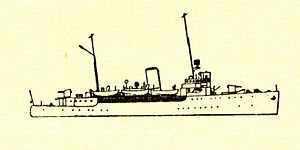
Inspektionsskibet Hvidbjørnen
Inspektionsskibet Hvidbjørnen. Fra Håndbog for Orlogsgaster
Inspektionsskibet Hvidbjørnen (1928).
Hvidbjørnen blev bygget på Orlogsværftet, påbegyndt og søsat i 1928, og anvendt af Marinen 1929-43. Maskineriet var på 1.800 HK.